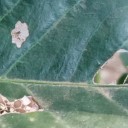
Label: Miner